Abdullajon

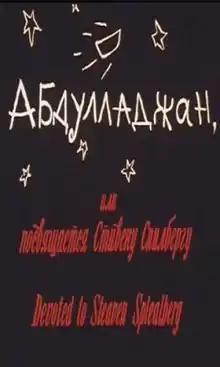
Poster in Russian and English

Abdullajon or Abdulladzhan, ili posvyashchaetsya Stivenu Spilbergu (transliteration of the Russian title of the film meaning "Abdullajon or Dedicated to Steven Spielberg") is a 1991 Uzbek science fiction comedy film directed by Zulfiqor Musoqov. "Abdullajon" is the first Uzbek science fiction film and is considered by many critics, filmmakers, and fans to be the greatest Uzbek film made in post-Soviet Uzbekistan.